Cecil Jackson-Cole

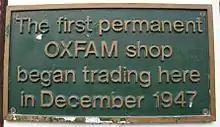
Plaque attached to the original Oxfam shop at 17 Broad Street, Oxford

The Oxford Committee for Famine Relief (subsequently Oxfam) was formed with Jackson-Cole as first honorary secretary. He became the business brain and dynamic driving force behind this relief and development agency. In 1948 the question arose of whether Oxfam should terminate its activities because Europe was felt to be on the road to recovery. The committee decided unanimously against this, and Jackson-Cole spearheaded the growth and expansion of the charity. For five years he virtually ran it himself. As a member of Oxfam's council of management he retained his interest and involvement until 1979, serving as secretary emeritus in later years. His vision led to the setting up of autonomous Oxfams in Quebec in Canada, the US, and Belgium.